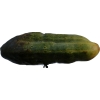
Label: cucumber